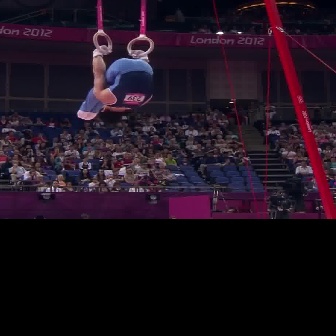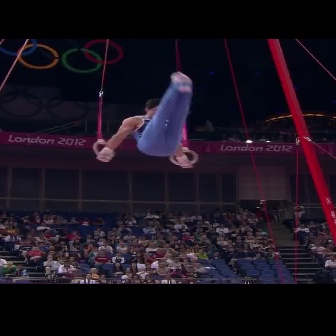
  Please identify the target specified by the bounding box [76,44,154,123] in the first image and locate it in the second image. Return the coordinates in [x_min,y_min,x_max,y_max] format.
Answer: [94,70,192,167]